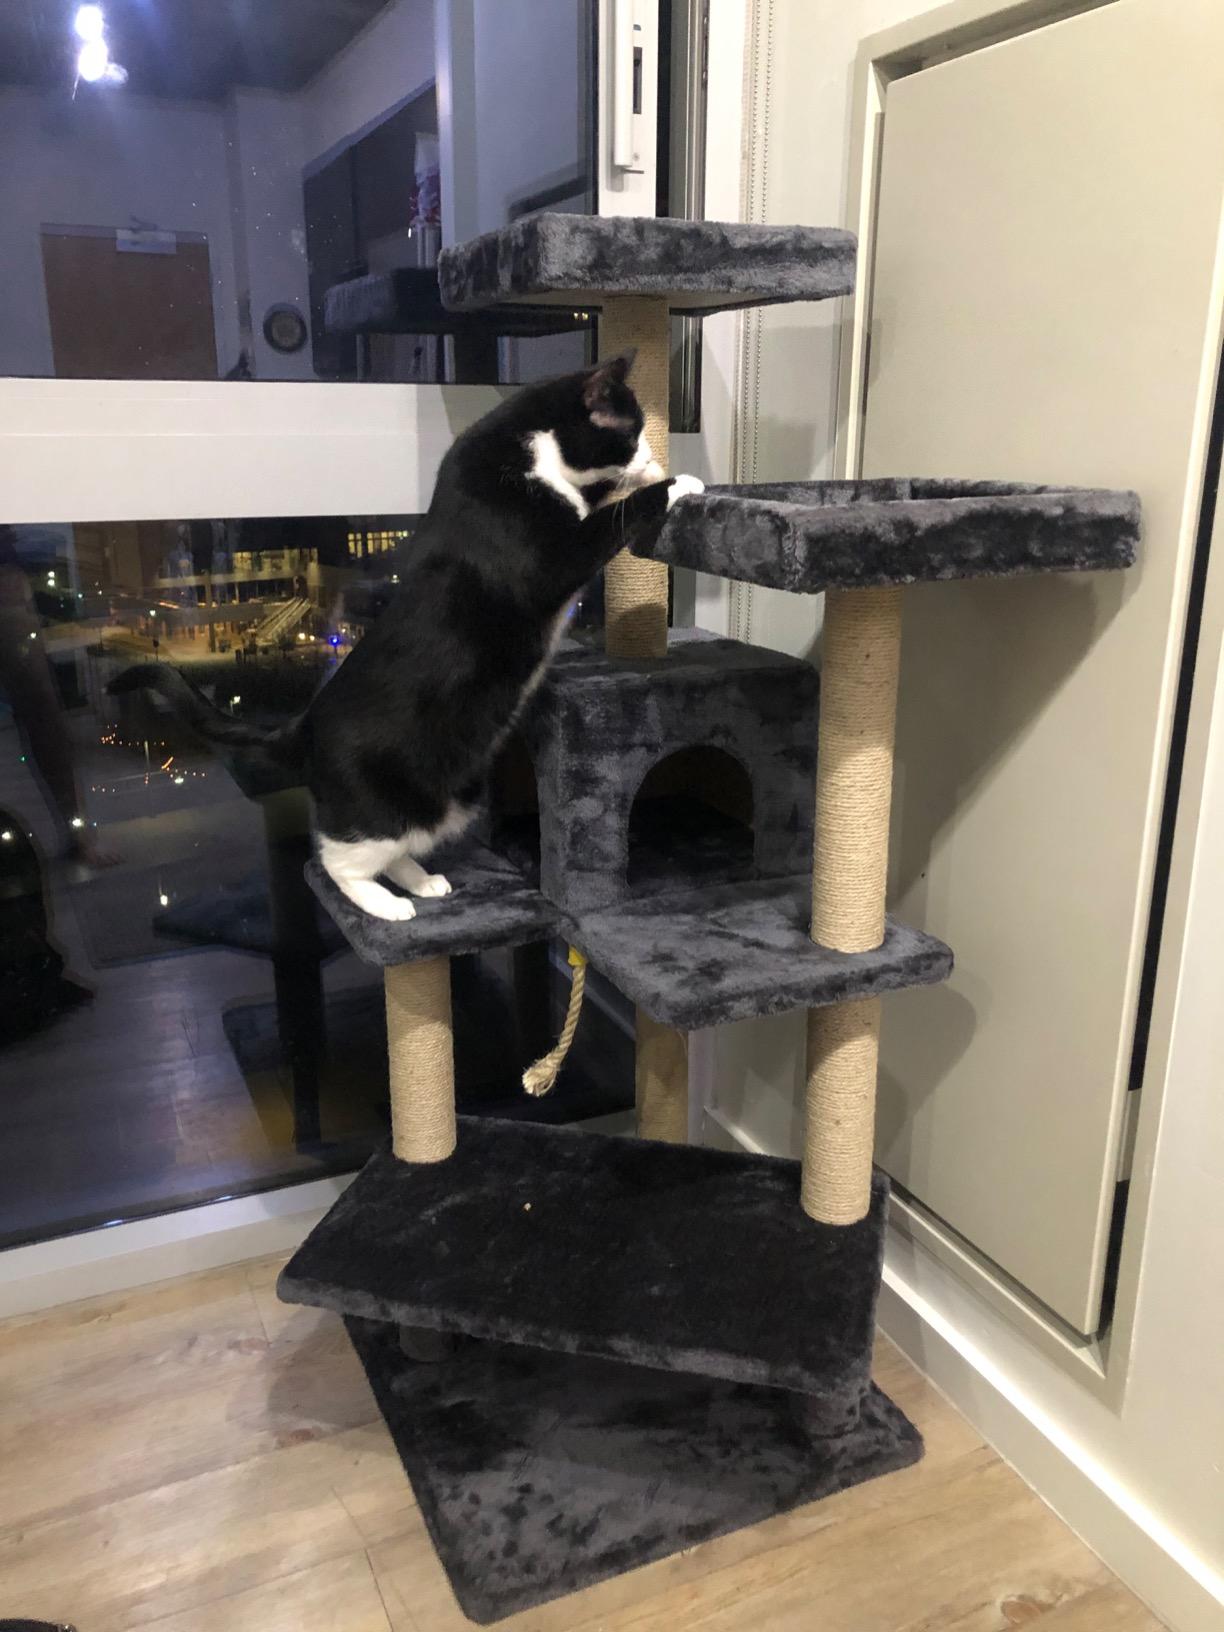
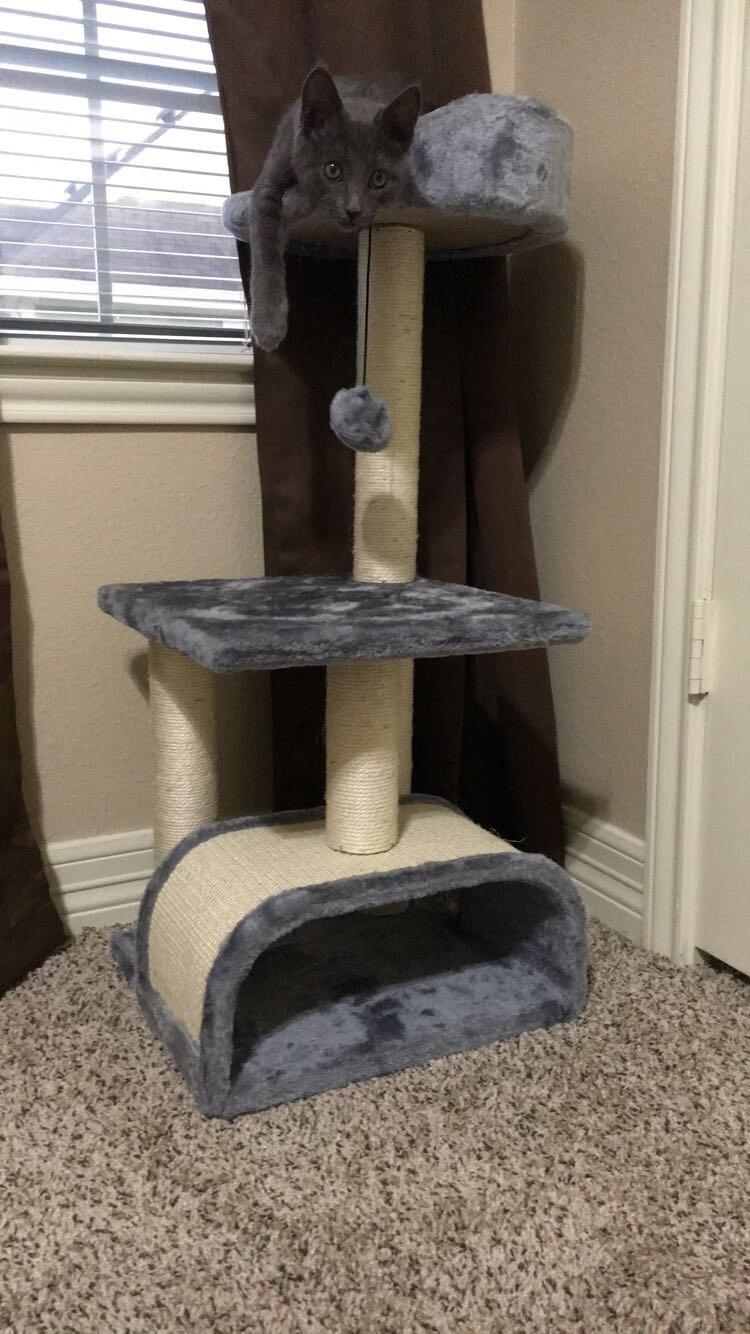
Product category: items_cat tree
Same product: no